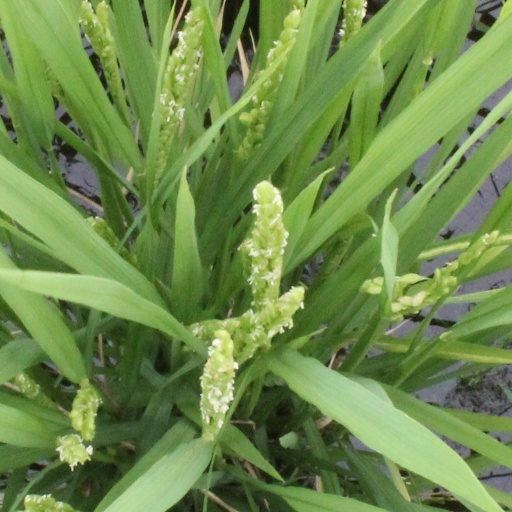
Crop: rice